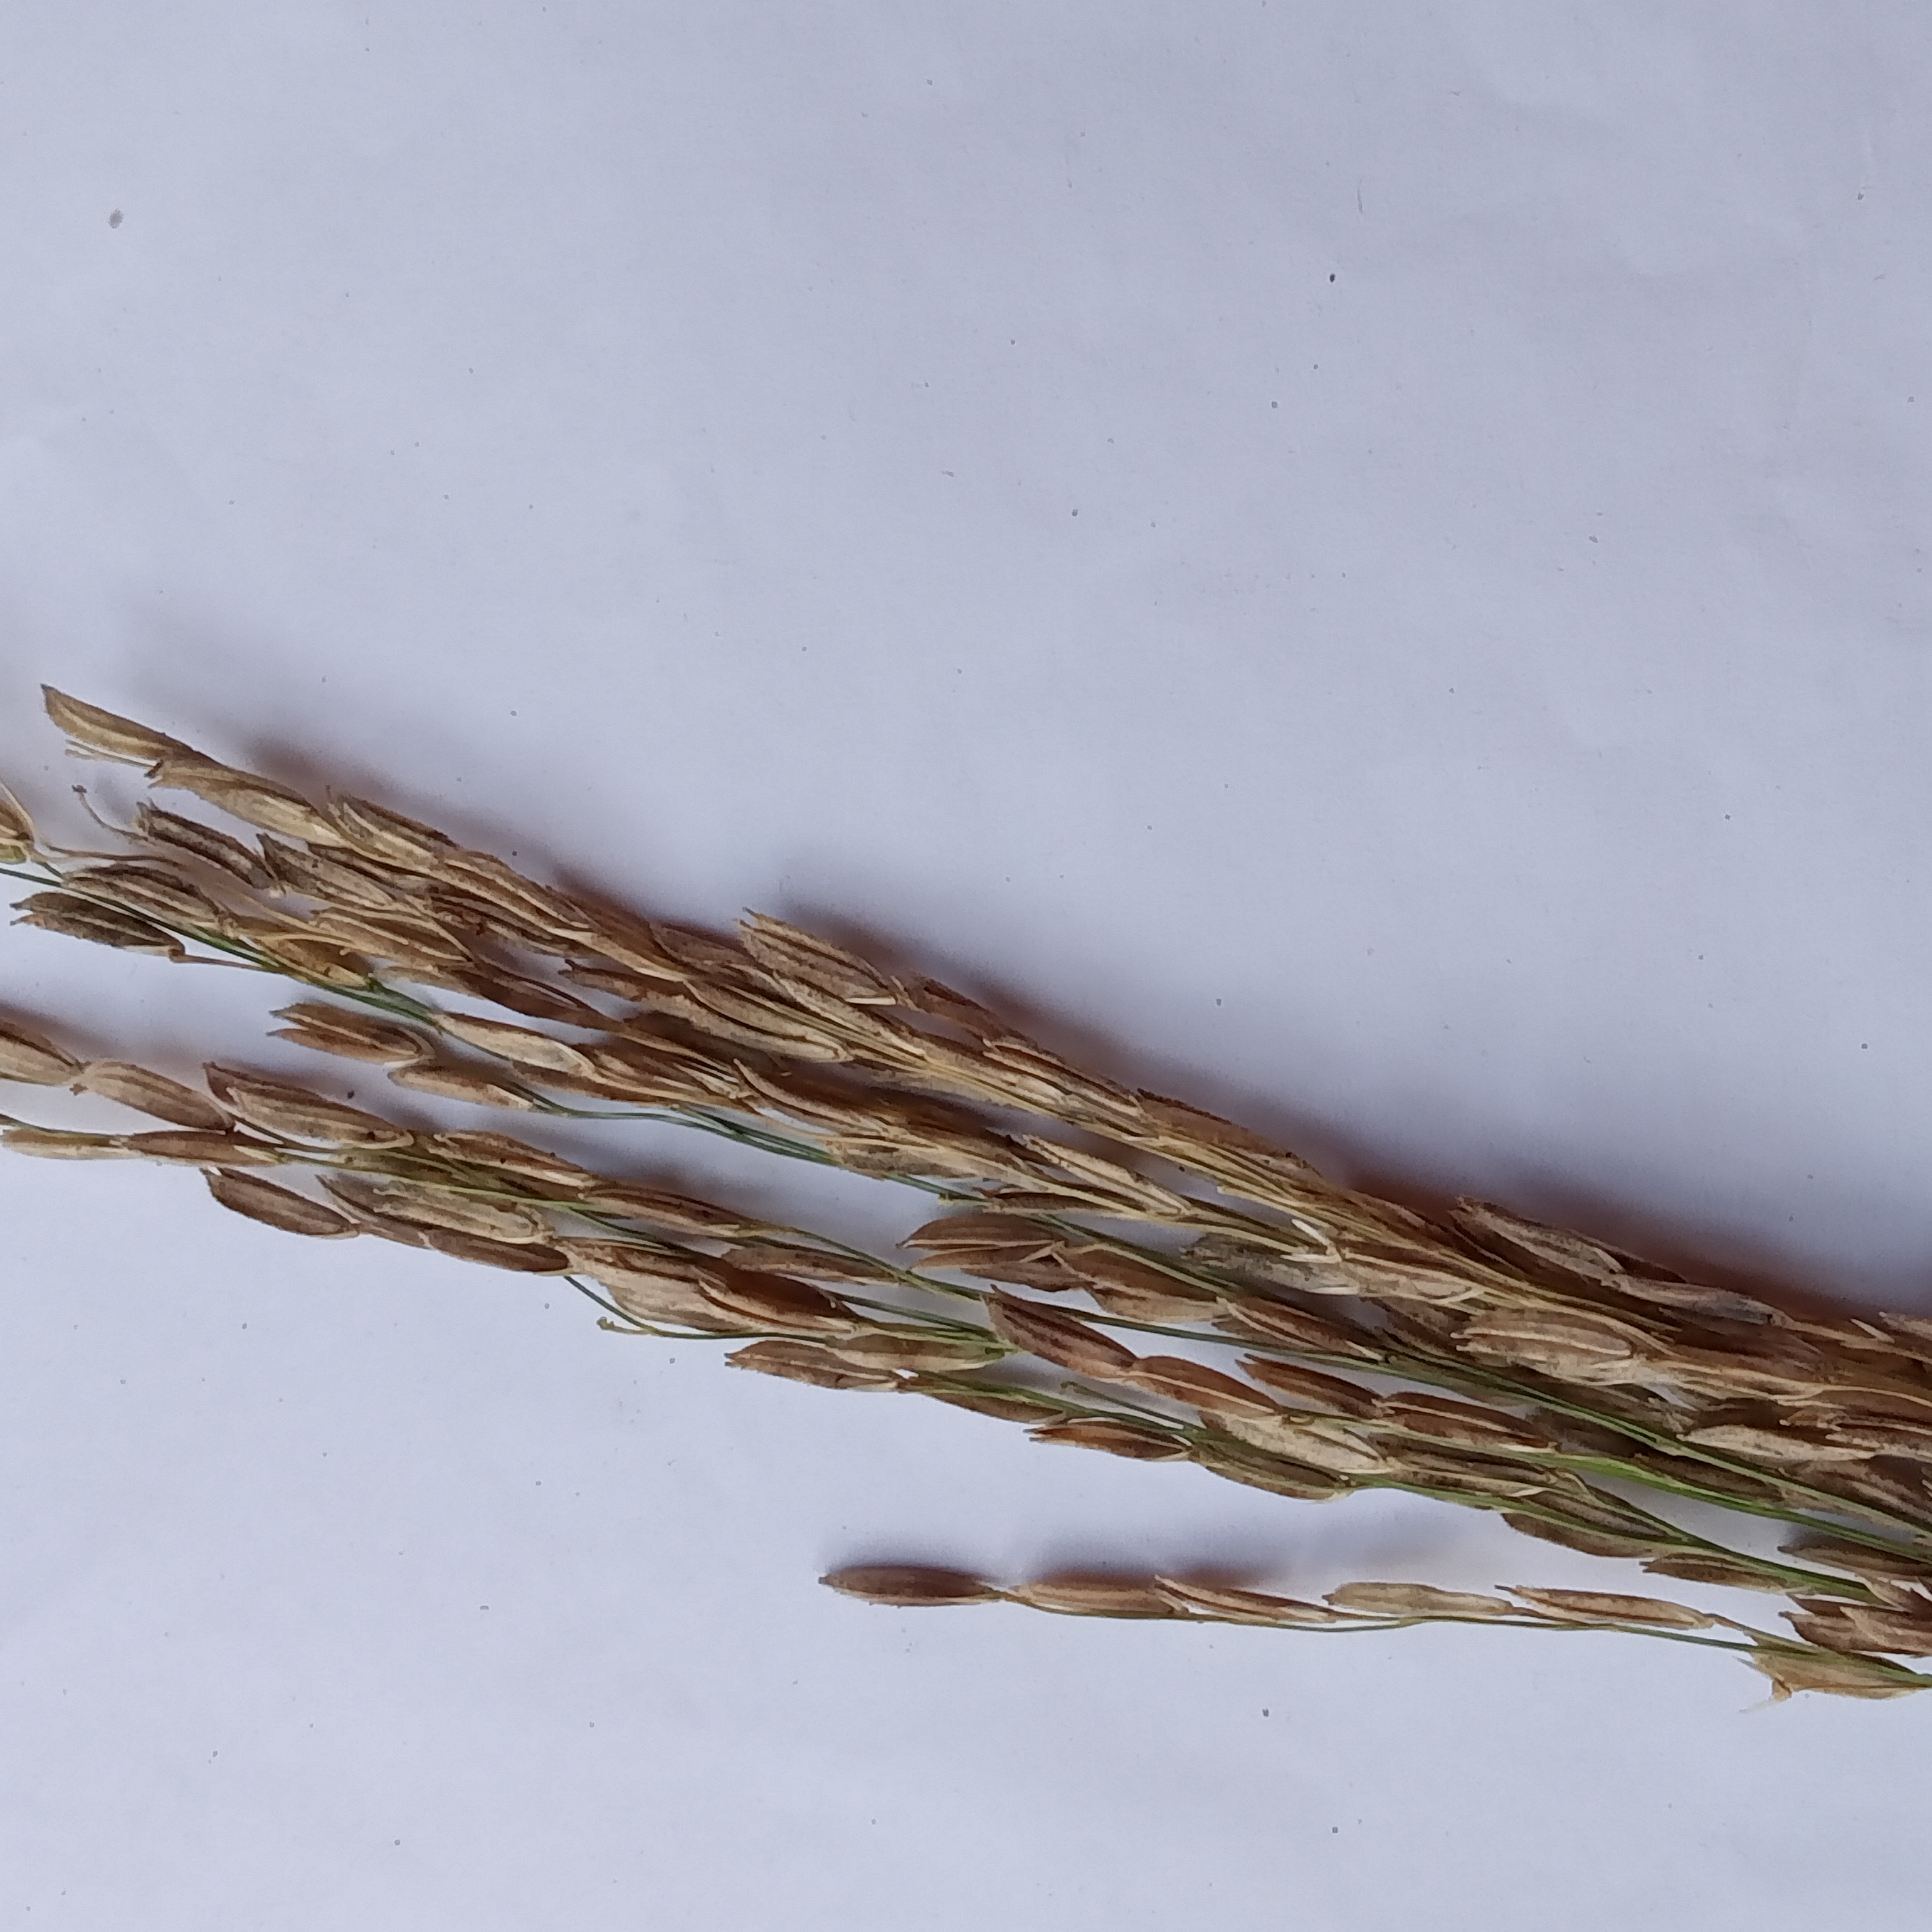
Nhãn: Bệnh Đạo ôn lá và cổ bông (Rice leaf and neck blast)